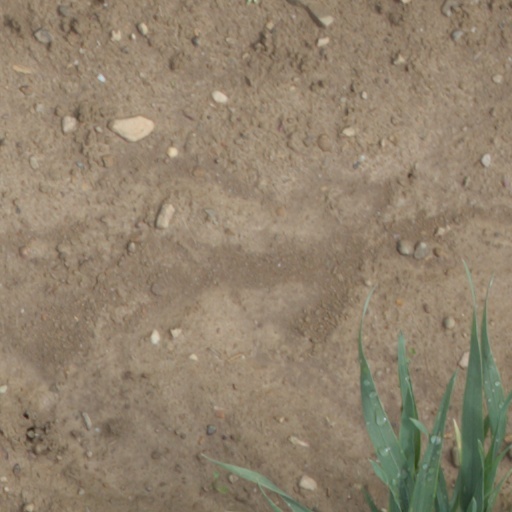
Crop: wheat